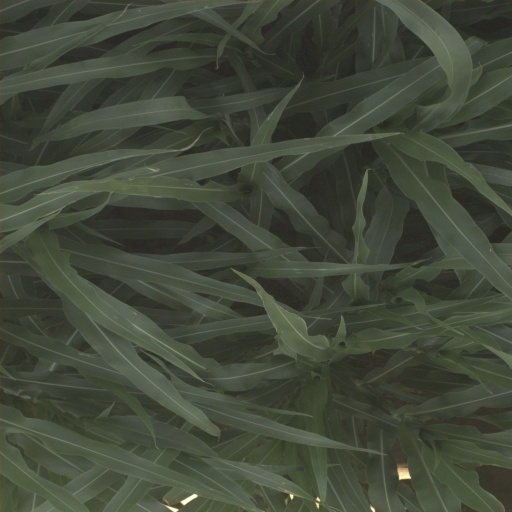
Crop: sorghum